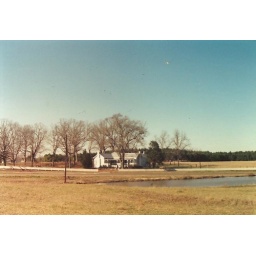
Holley house (distance - large tree in front)